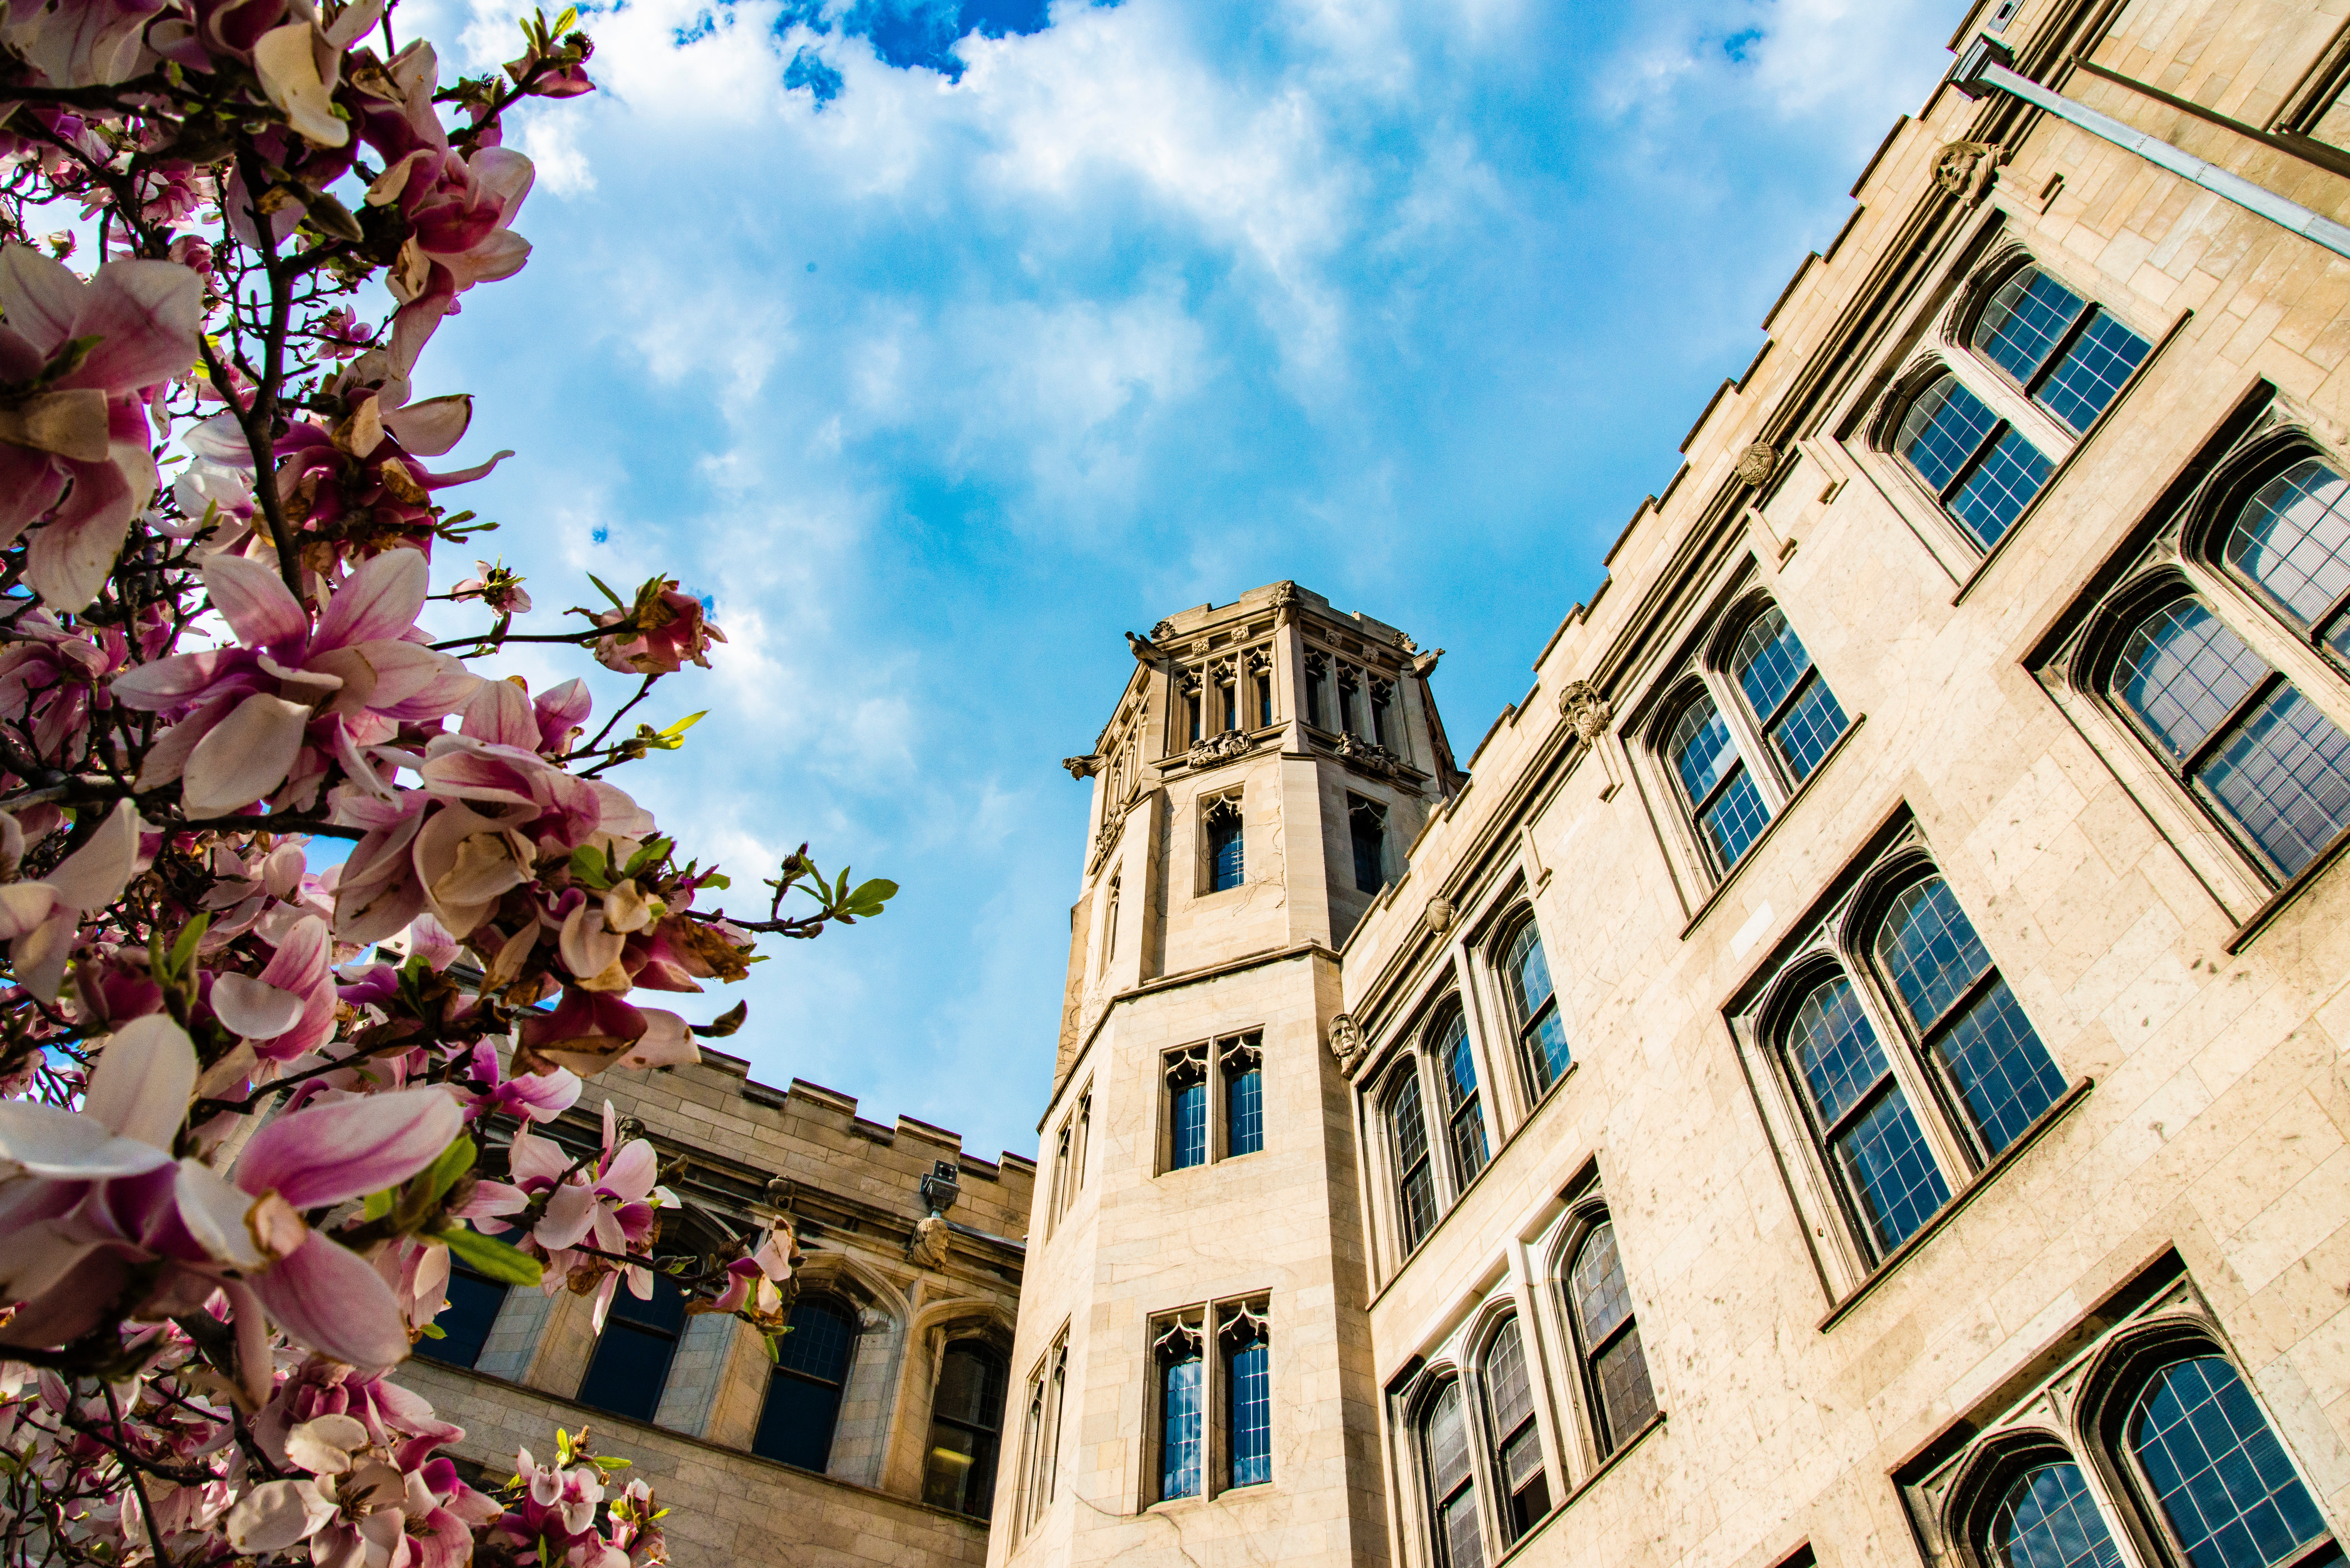
sky, blue, daytime, town, architecture, tree, building, spring, pink, flower, urban area, human settlement, city, neighbourhood, plant, blossom, facade, house, leaf, woody plant, street, cloud, infrastructure, real estate, metropolitan area, apartment, window, tourism, residential area, mixed use, home, travel, vacation, road, metropolis